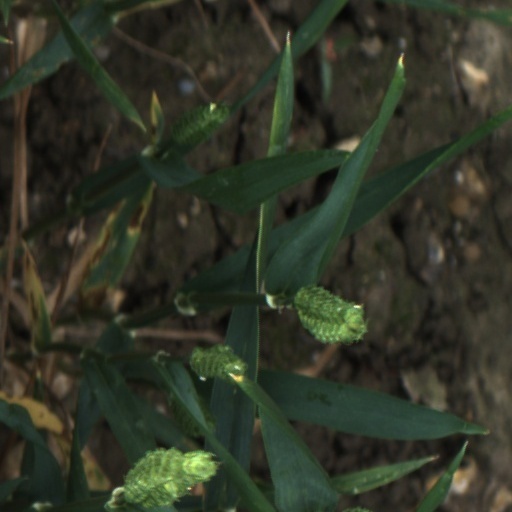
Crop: wheat